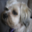
Label: dog